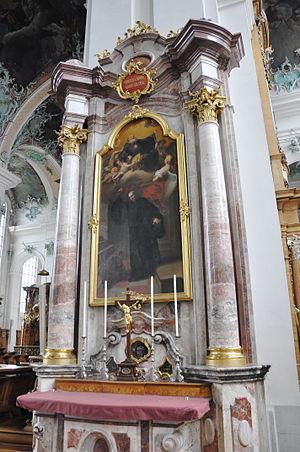
Le manuscrit Einsiedeln 121 est celui d'un graduel en grégorien, conservé auprès de l'abbaye territoriale d'Einsiedeln. Attribué au Xᵉ siècle d'après des études récentes, ce graduel complet issu de la famille sangallienne est de nos jours considéré comme un de meilleurs manuscrits grégoriens, avec le cantatorium de Saint-Gall ainsi que le manuscrit Laon 239.
Notker le Bègue, ou Notker de Saint-Gall, né vers 840, mort le 6 avril 912, est un moine de l'abbaye bénédictine de Saint-Gall, musicien, écrivain, poète, surtout connu pour ses travaux musicaux, et également considéré comme l'auteur des Gesta Karoli Magni, recueil d'anecdotes sur la vie de Charlemagne dont certaines bénéficient encore d'une assez grande notoriété.